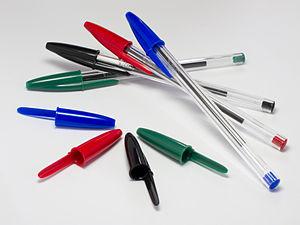
Le Bic Cristal est un stylo à bille jetable fabriqué par la Société Bic depuis décembre 1950.